Jerviston

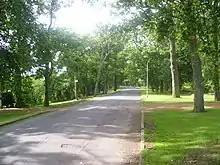
The tree-lined driveway to the old mansion is now the approach road to the country club

In the 1960s, the 18th-century Jerviston House was demolished and replaced by a new club house with modern facilities – today the Colville Park club hosts events such as weddings there. Around the same time, what remained of the 15th-century castle – which had become dilapidated – was also torn down.